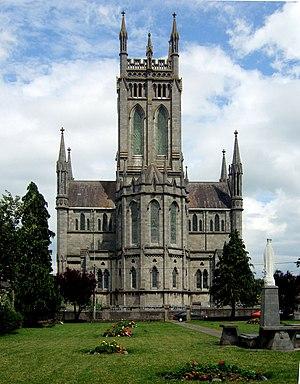
La cathédrale Sainte-Marie de Kilkenny, également appelée église de Saint-Kieran ou cathédrale de l’Assomption, est une cathédrale catholique irlandaise. Elle est située sur la James’s Street. Elle est le siège du diocèse catholique d'Ossory, existant depuis 549.
Le diocèse d'Ossory est un diocèse suffragant de l'archidiocèse de Dublin en Irlande, érigé en 1678.
Cet article liste les édifices actuels ou passés, ayant été ou étant encore cathédrale ou assimilé d’une confession chrétienne, situés sur l’île d’Irlande.